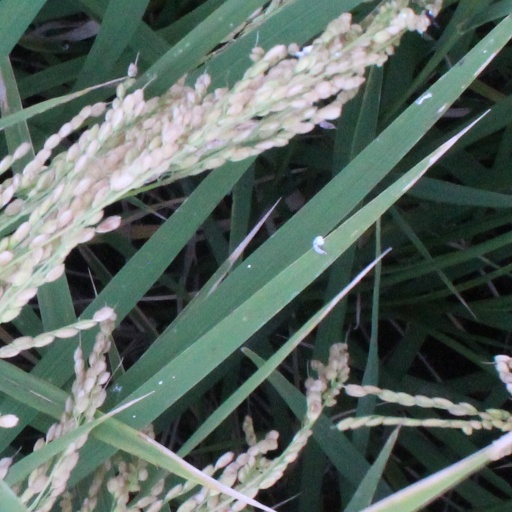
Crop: rice